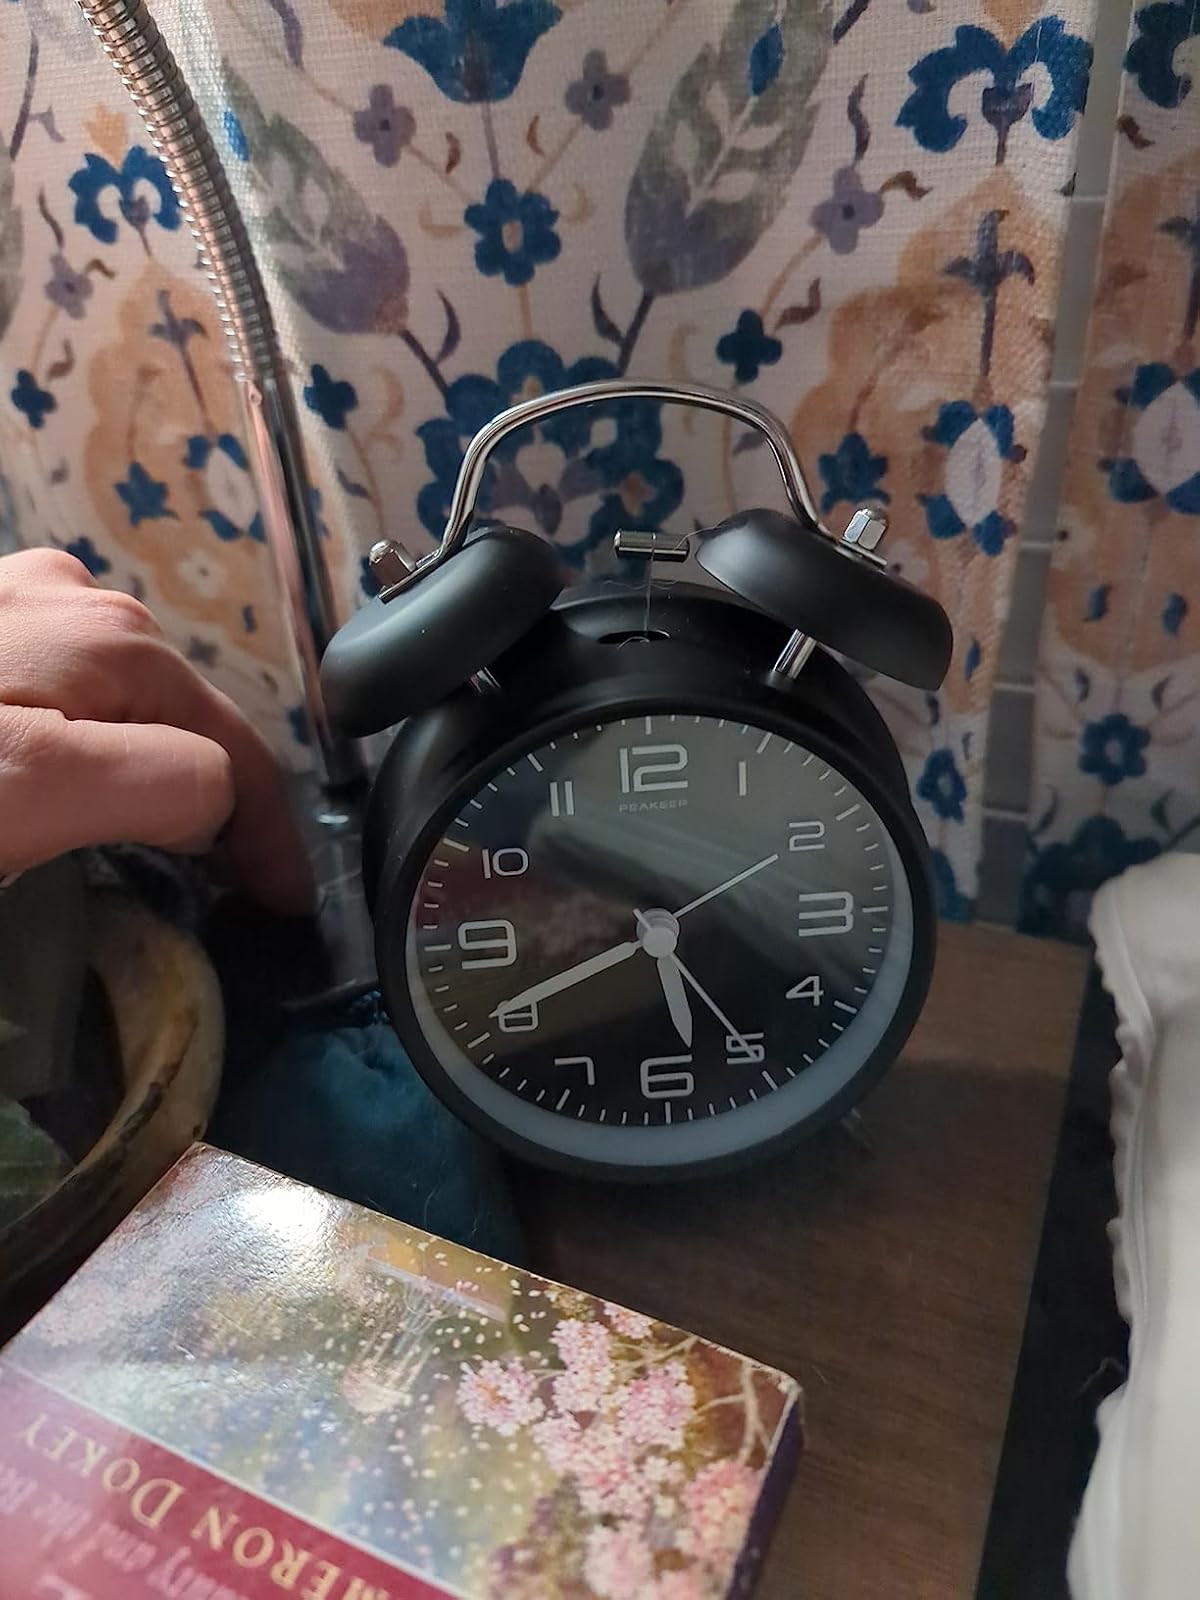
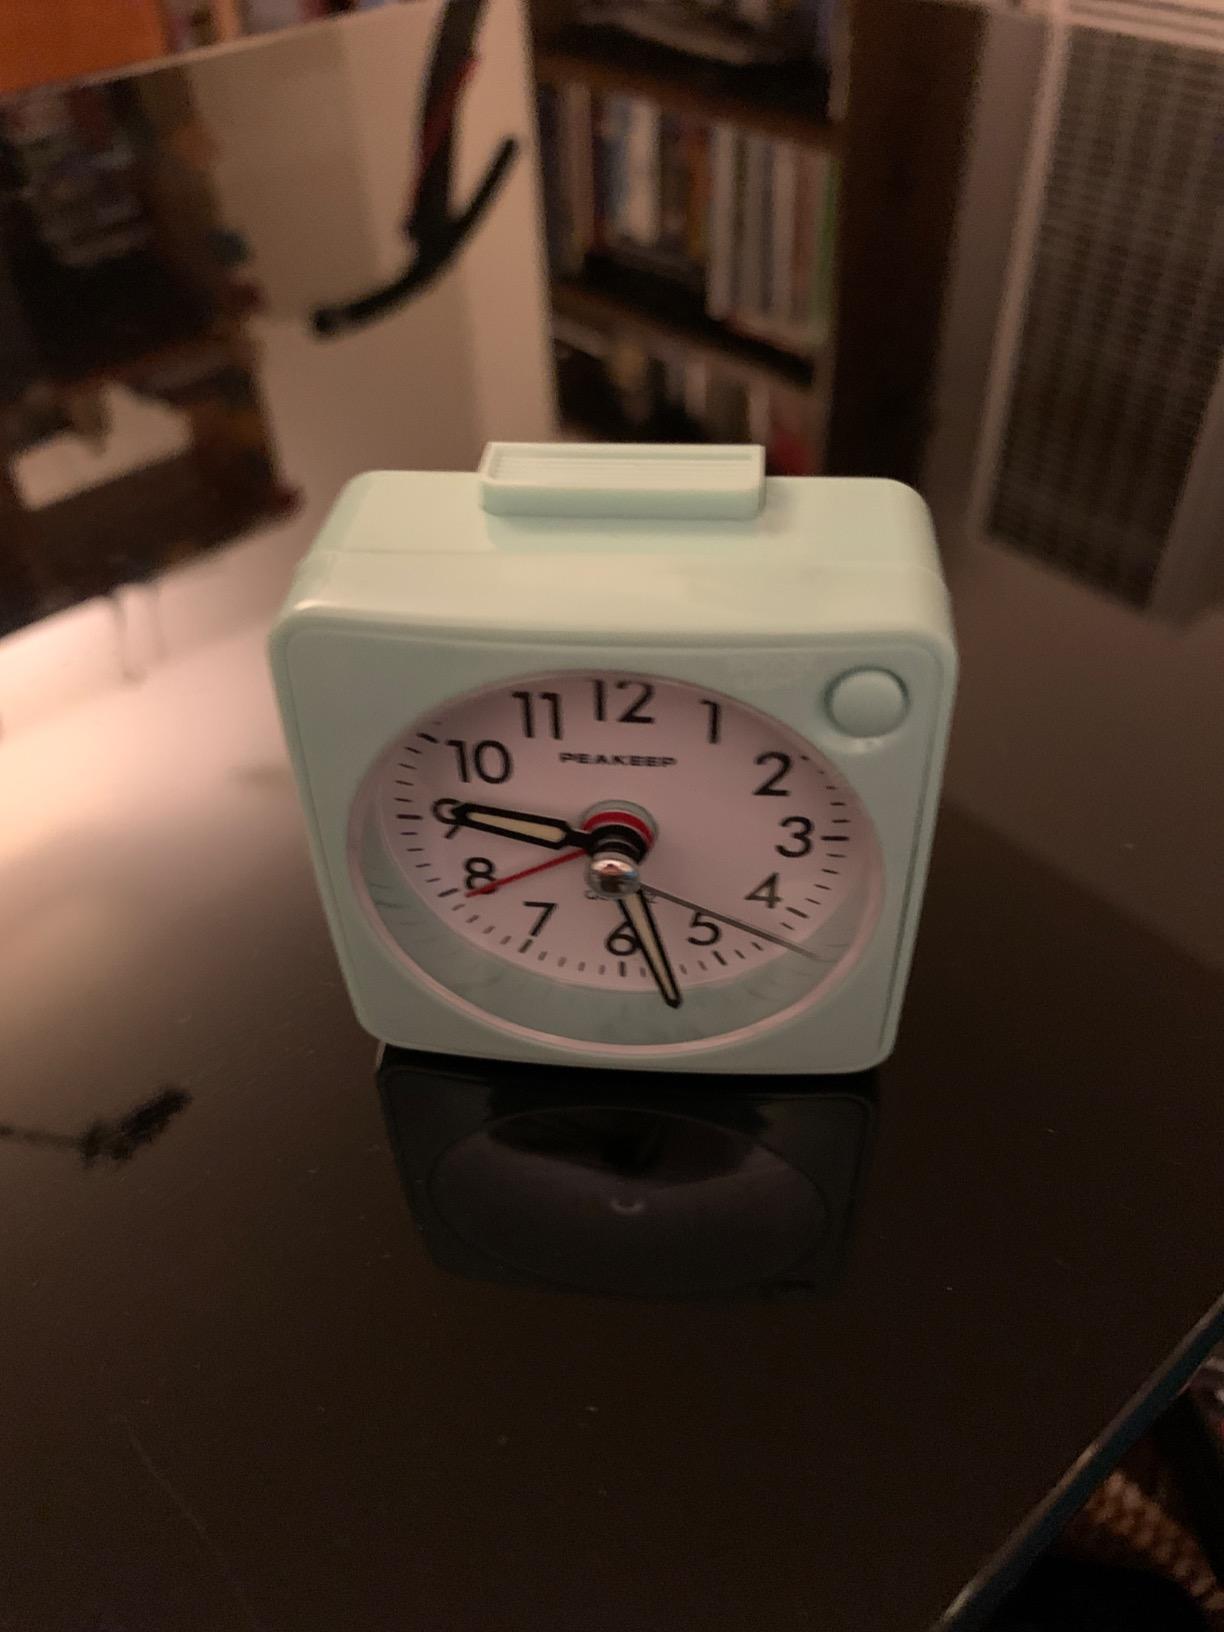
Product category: clock
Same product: no